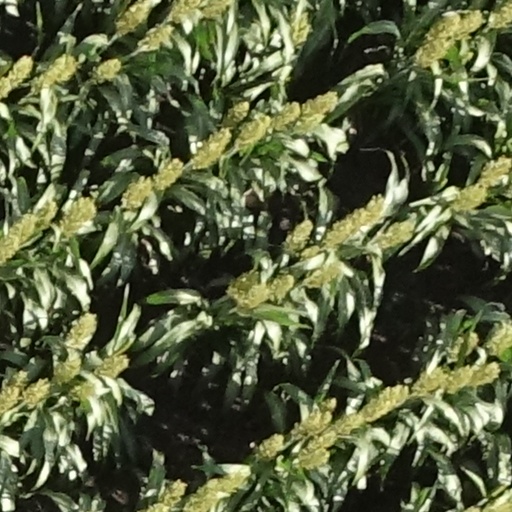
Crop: sorghum